Eridu

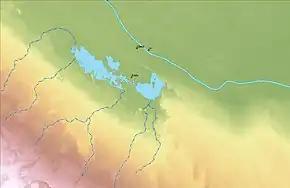
Eridu context

Eridu is located on a natural hill in a basin approximately 15 miles long and 20 feet deep, which is separated from the Euphrates by a sandstone ridge called the "Hazem". This basin, the "As Sulaybiyat" Depression (formerly: "Khor en-Nejeif"), becomes a seasonal lake (Arabic: Sebkha) during the rainy season from November to April. During this period, it is filled by the discharge of the Wadi Khanega. Adjacent to eastern edge of the seasonal lake are the Hammar Marshes.